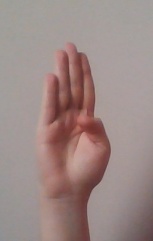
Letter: kaaf